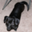
Label: dog